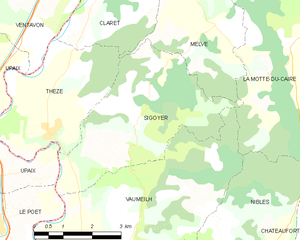
Carte des communes françaises: Sigoyer
Sigoyer est une commune française située dans le département des Alpes-de-Haute-Provence, en région Provence-Alpes-Côte d'Azur.